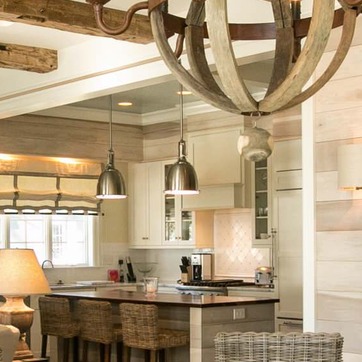
Material: metal